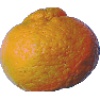
Label: mandarine